History of the Jews in Washington, D.C.

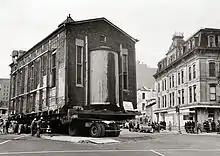
Adas Israel Synagogue as it was being moved from its original location in 1969

Many of those who arrived in D.C. during wartime had decided to stay, and by 1880, the Jewish population was roughly 1,500. Seventh Street Northwest, an important business district, had a particularly high concentration of Jewish residents. There were also significant Jewish populations in the Southwest and Georgetown areas, and they began establishing their own organizations and congregations.